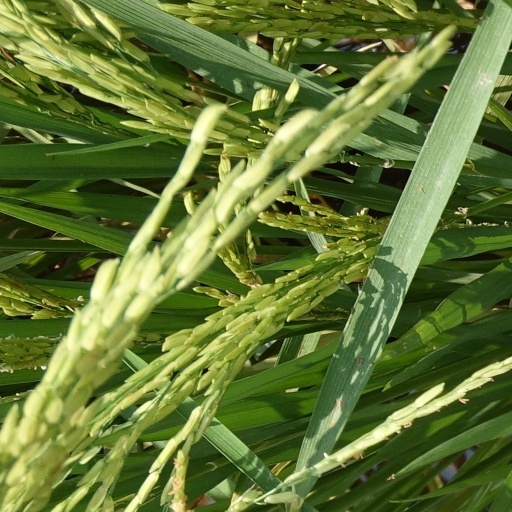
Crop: rice